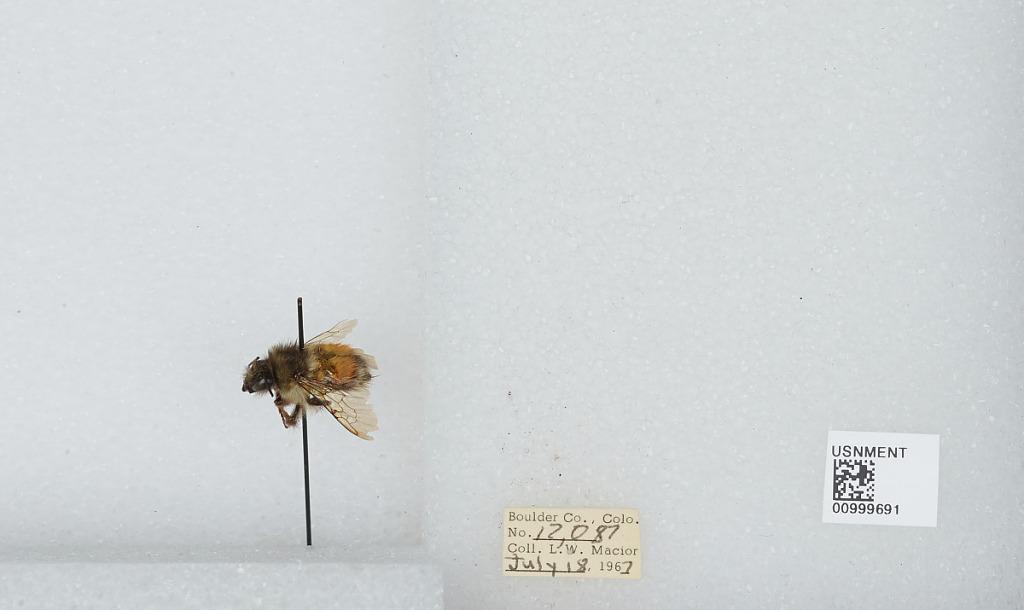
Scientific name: Bombus (Pyrobombus) melanopygus Nylander
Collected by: L. Macior
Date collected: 1967-7-18
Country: United States
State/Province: Colorado
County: Boulder
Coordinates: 40.015, -105.27